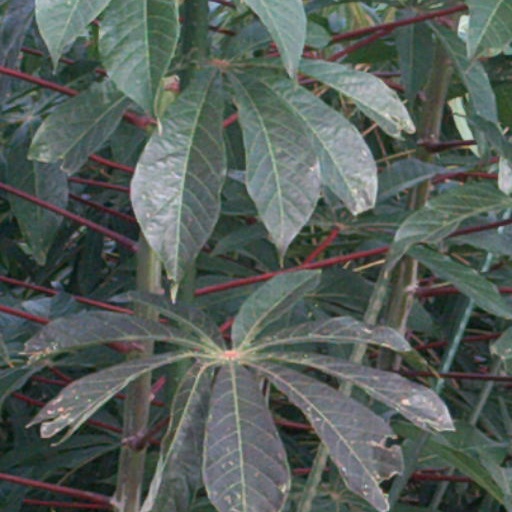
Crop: cassava